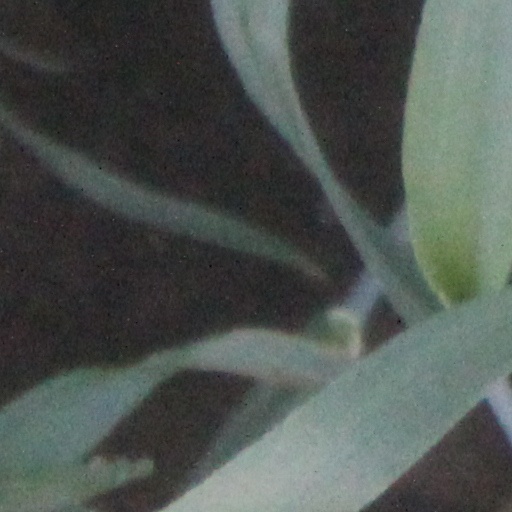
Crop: wheat